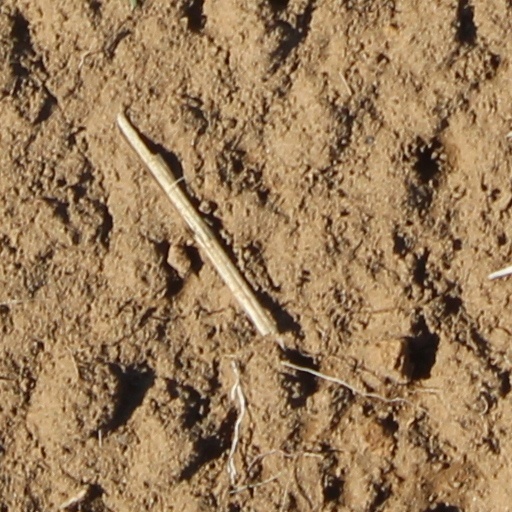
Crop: wheat